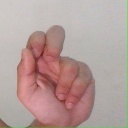
अक्षर: ढ